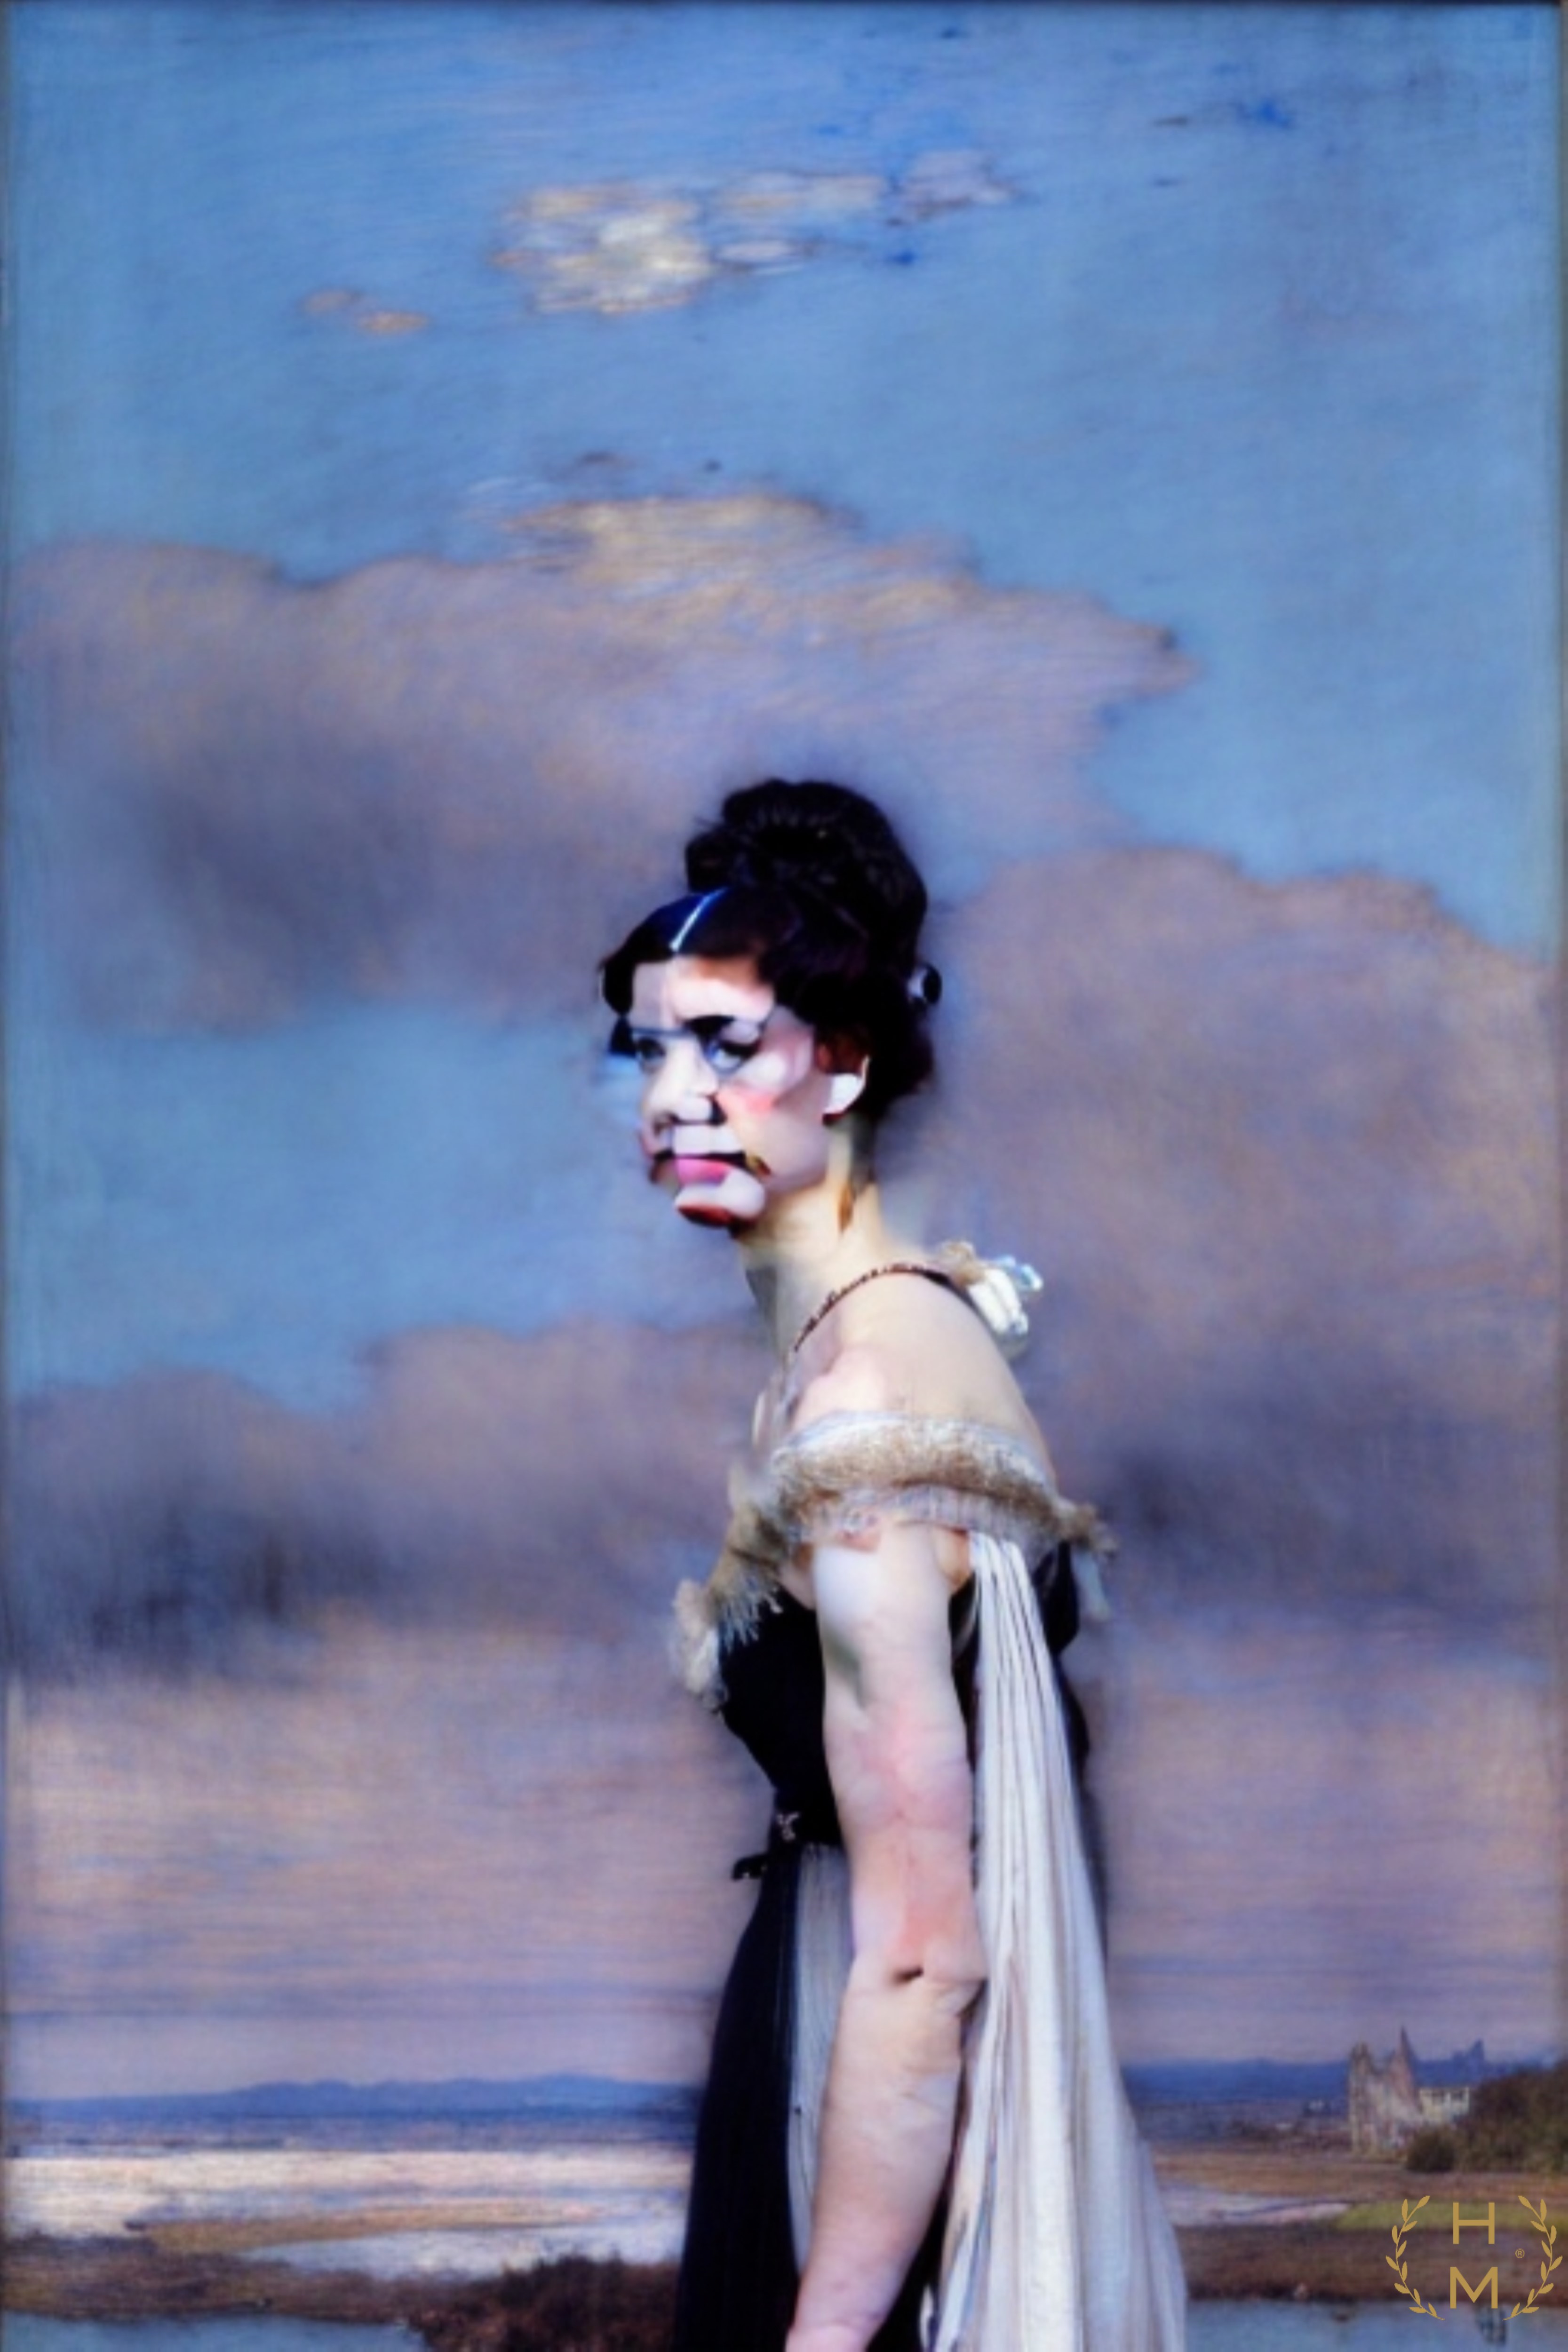
painting, art, artist, artwork, drawing, contemporary art, photography, illustration, paint, love, design, sketch, fine art, abstract art, creative, abstract, acrylic painting, nature, watercolor, art gallery, oil painting, gallery, modern art, abstract painting, digital art, contemporary painting, art collector, style, girl, woman, fashion, mort, cloud, flash photography, sky, People in nature, picture frame, black hair, fashion design, formal wear, beauty, cg artwork, gown, waist, electric blue, haute couture, fashion model, headpiece, watercolor paint, visual arts, performing arts, vintage clothing, abdomen, fur, landscape, costume design, portrait, fun, acrylic paint, photo shoot, performance art, costume